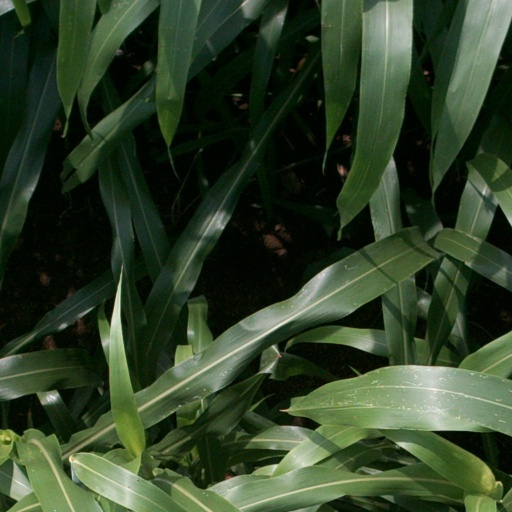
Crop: sorghum